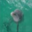
Label: dolphin